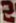
Number: 2